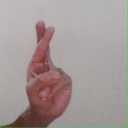
अक्षर: र